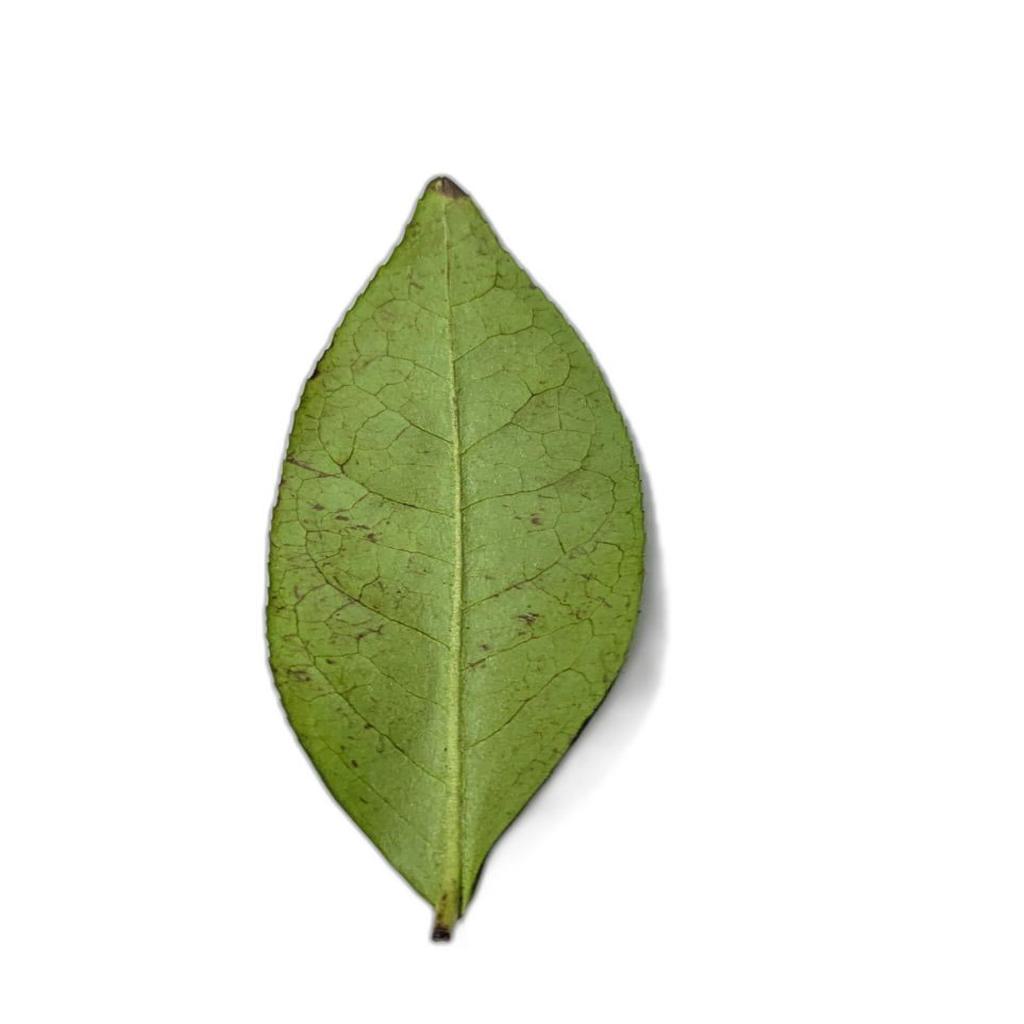
Label: Healthy